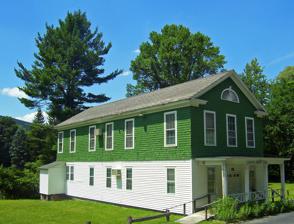
Building: Mountainville Grange Hall
Country: United States of America
Year built: 1904
United States historic place Mountainville Grange Hall U.S. National Register of Historic Places South profile and east elevation, 2007 Show map of New York Show map of the United States Location Mountainville , NY Nearest city Newburgh Coordinates 41°24′1″N 74°4′46″W / 41.40028°N 74.07944°W / 41.40028; -74.07944 Built 1904 Architectural style Colonial Revival MPS Historic and Architectural Resources of Cornwall MPS NRHP reference No. 96000557 Added to NRHP June 03, 1996 The Mountainville Grange Hall is located on NY 32 just south of the hamlet of Mountainville in the town of Cornwall , Orange County , New York , United States. Built in 1904, the National Grange sold it in 1984 to the Jerusalem Temple Lodge No. 721, a local Masonic body of the Grand Lodge of New York , and it was renamed the Cornwall Masonic Temple . History In Mountainville, the Grange chapter was founded just before Christmas 1902. The hall was built two years later, and continued to be used as both a meeting place for the members and informal community center until the 1960s, when Grange membership declined steeply. It was home to an antique store during the 1970s, and was restored to its original function as a fraternal hall in 1984 when Jerusalem Temple Lodge bought it. After being sold to the Masons, they made some renovations, such as improving the kitchen and meeting spaces, but the original character of the building was generally been preserved. At some point in the later 20th century, aluminum siding was installed on the first story, over the original clapboard. There have been no other modifications to the building. On June 3, 1996 it was listed on the National Register of Historic Places . Jerusalem Temple Lodge and its appendant Order of the Eastern Star chapter used the building until around 2009, after which time it became a daycare center. Building It is a two-story three-by-six- bay frame building on a stone foundation , sided in white clapboard covered with aluminum on the first story and green wood shingles on the second. The gabled roof is itself shingled in asphalt, pierced by a brick chimney near the west rear end. A sunburst-patterned vent is in the middle of the attic level on the eastern front facade . The center bay at the first story projects slightly to accommodate the main entrance, two paneled and recessed wooden doors in a plain frame. A porch extends across the first story, with a flat roof supported by four rectangular Doric columns connected by a balustrade . The porch roofline has a plain cornice and frieze with "Mountainville Grange 946 P of H" written on it. It was later covered with a wooden sign saying "Cornwall Masonic Temple". Inside the building follows a common Grange hall plan: dining room and kitchen on the first floor, meeting room and stage on the second. This and its furnishings and trim are unaltered. References Hudson Valley portal